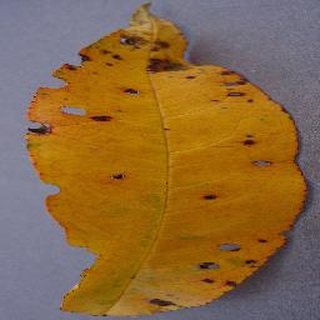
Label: peach_bacterial_spot